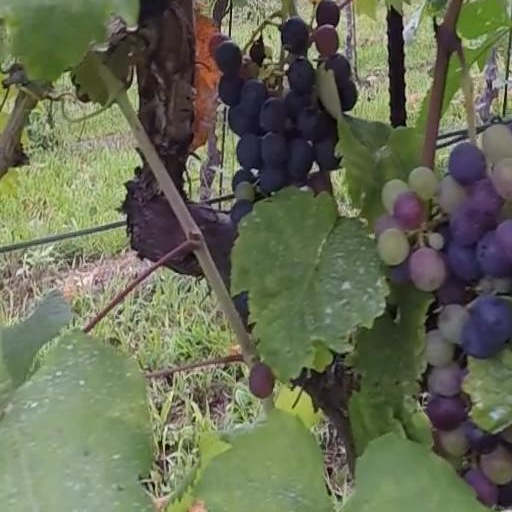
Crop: grape